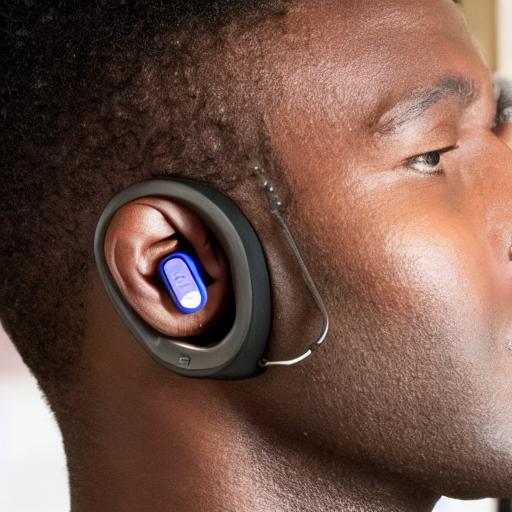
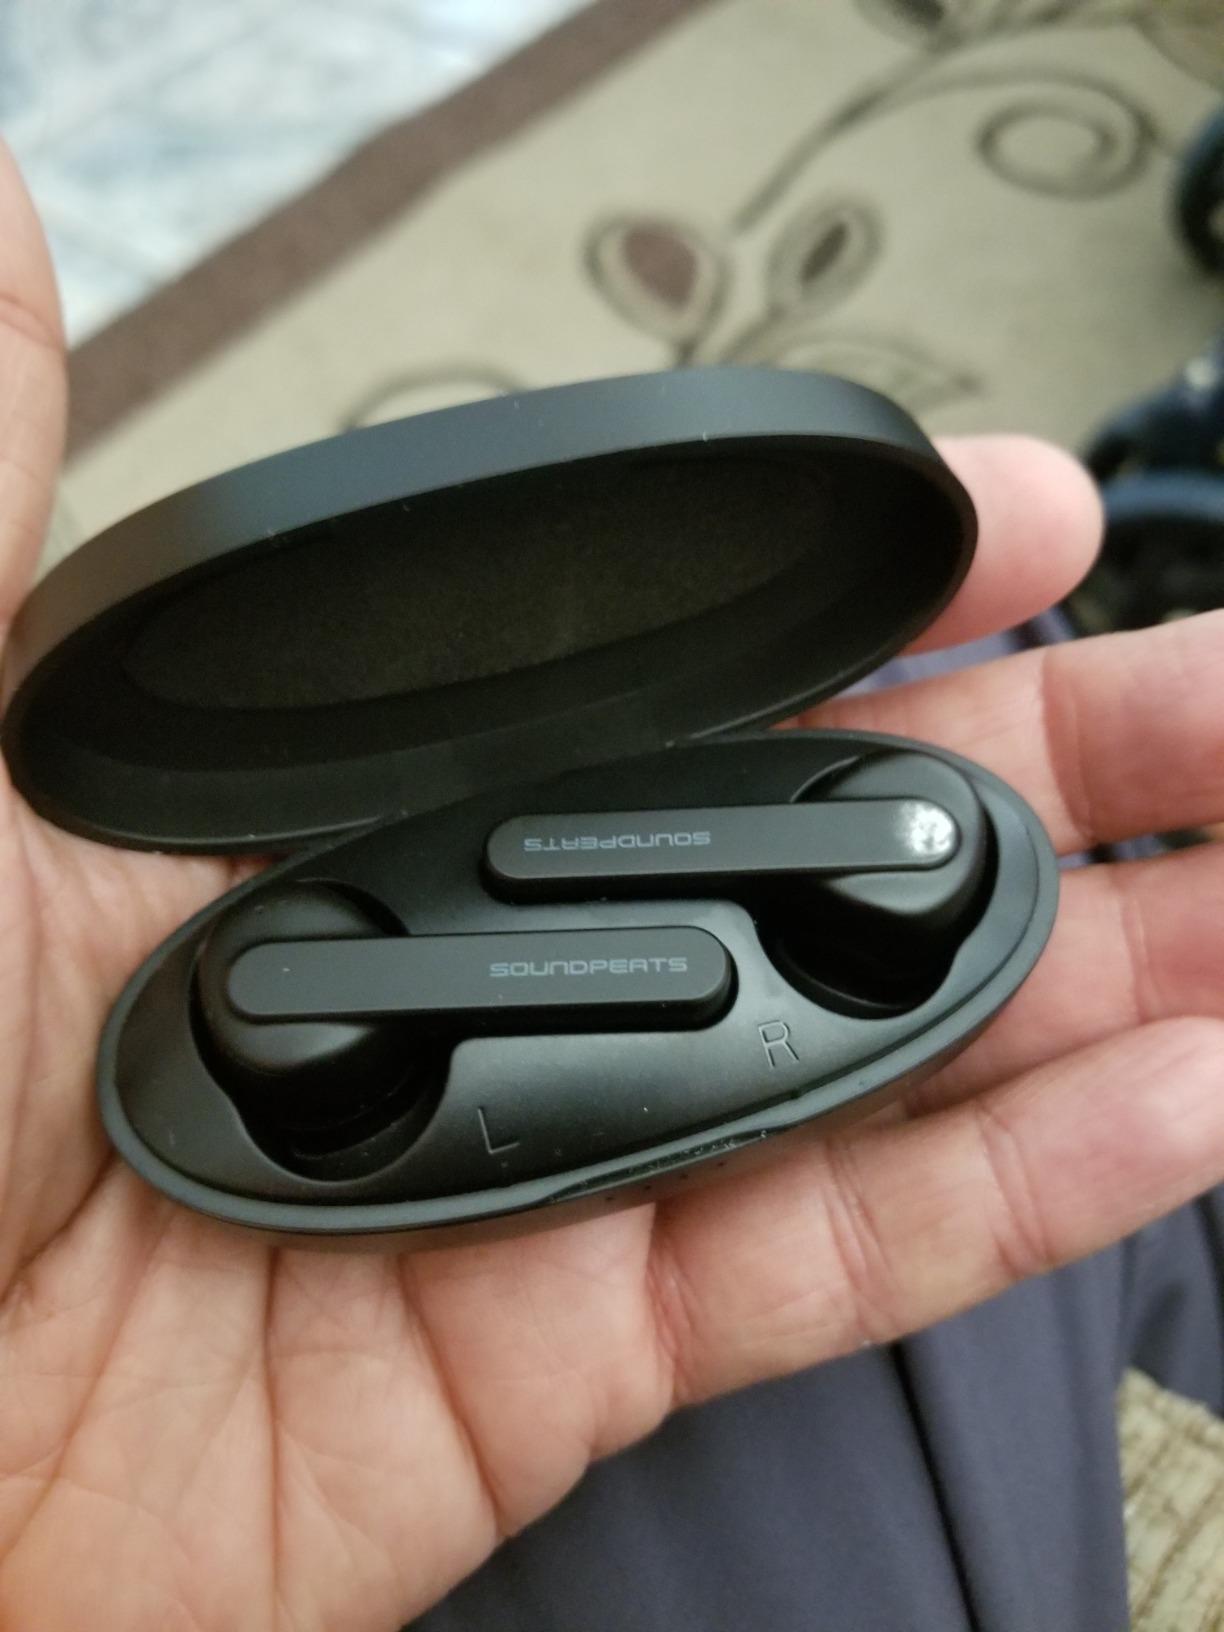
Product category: earbuds
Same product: no